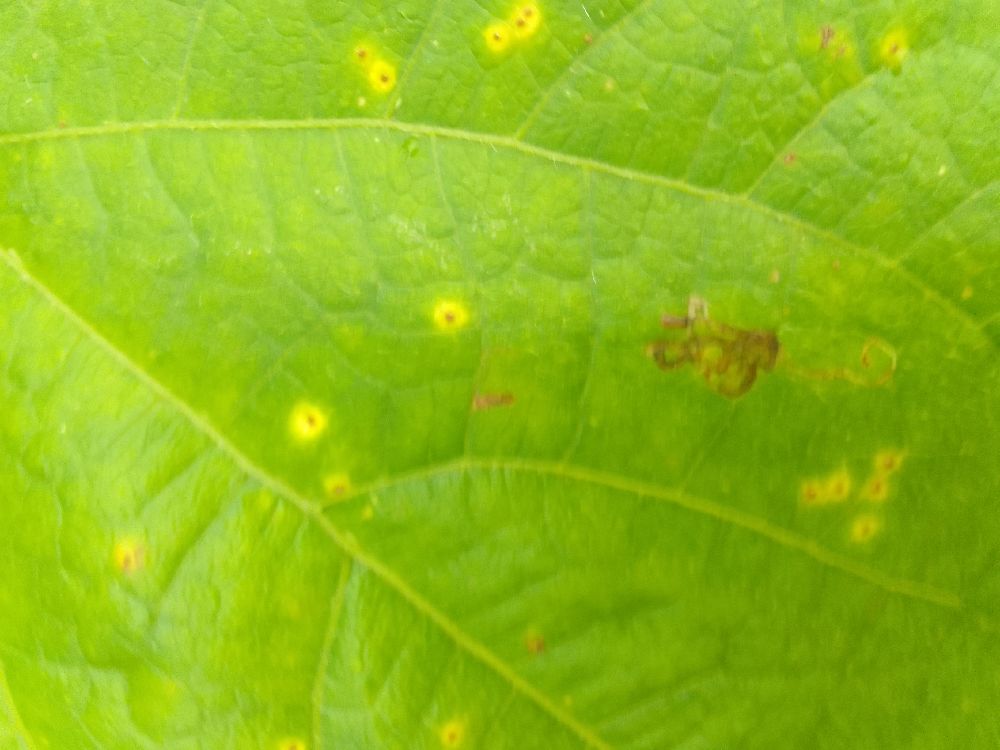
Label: rust